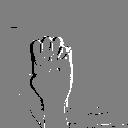
ASL letter: e